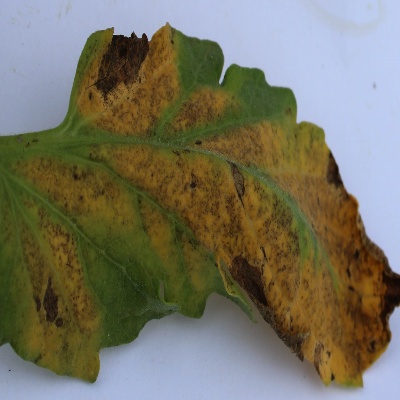
Crop: Tomato
Condition: septoria leaf spot